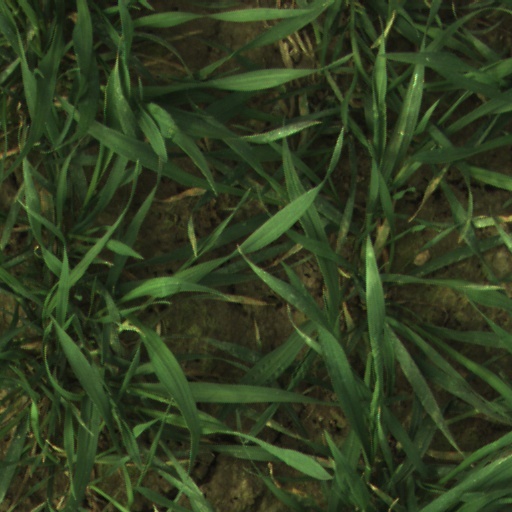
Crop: wheat